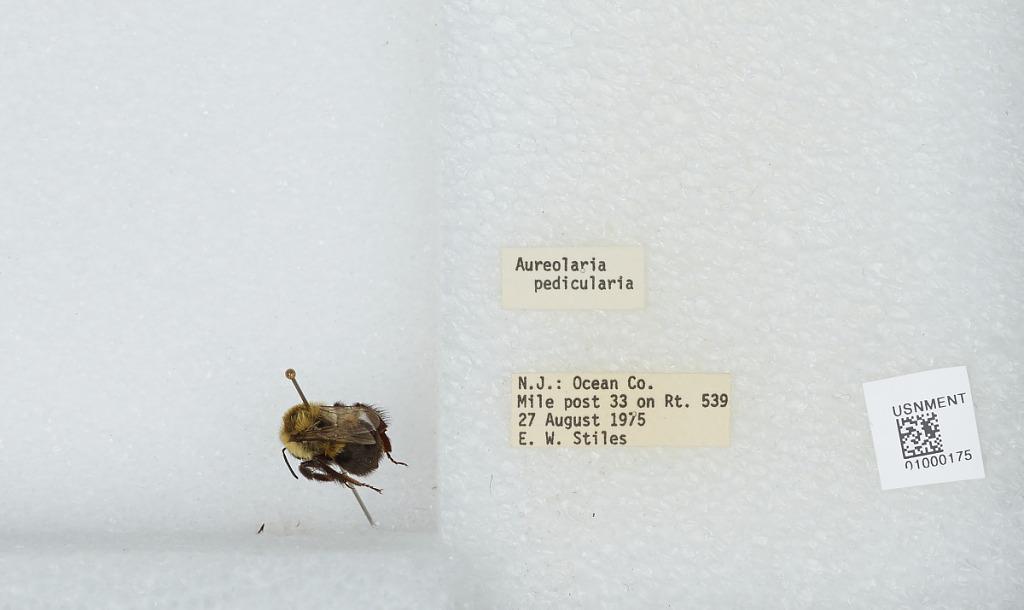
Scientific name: Bombus (Pyrobombus) impatiens Cresson
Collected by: E. Stiles
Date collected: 1975-8-27
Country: United States
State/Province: New Jersey
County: Ocean
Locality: Mile post 33 on Route 539
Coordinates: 40.0519, -74.4561